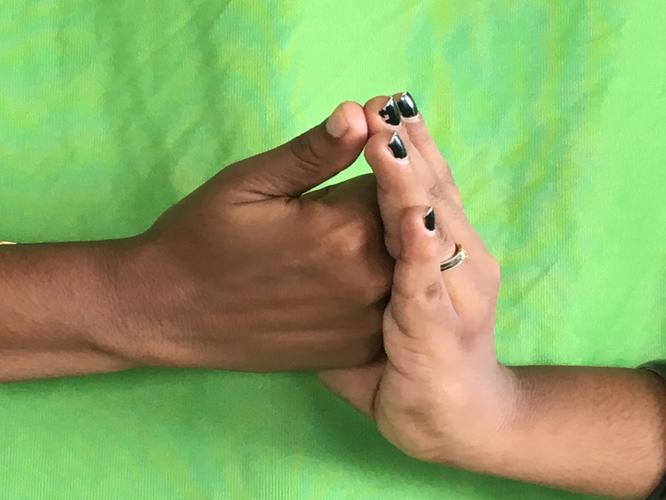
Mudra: Shanka
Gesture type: double_hand